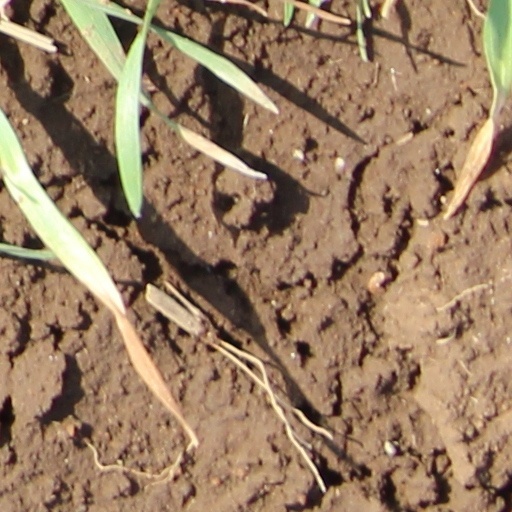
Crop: wheat